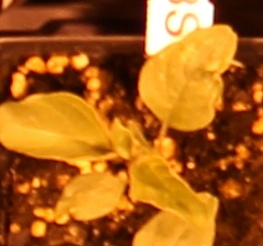
Label: Redroot Pigweed